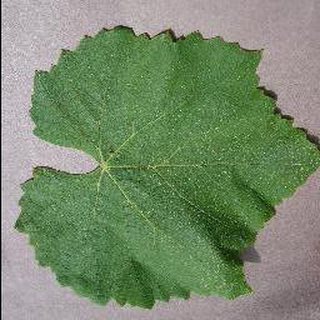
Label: healthy_grape